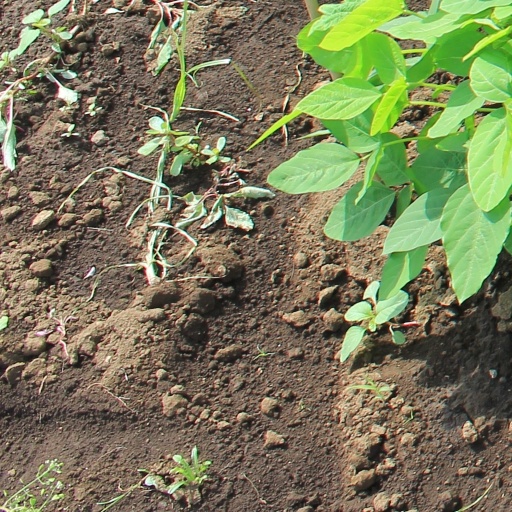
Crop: soybean